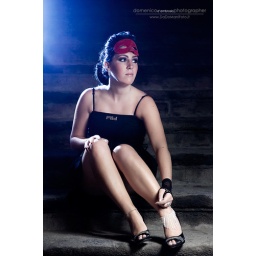
Canon 580ex with white umbrella in front of model and sigma 530DG with blue gel back to the model.